Mount St. Helens National Volcanic Monument

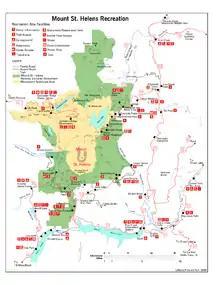
Map of the site

The Coldwater Ridge Visitor Center in the Coldwater Lake area opened in 1993, operated by the Forest Service, but closed in November 2007 due to a lack of funding. The grounds were reopened in 2011 for limited use, providing educational programs and events to the public.